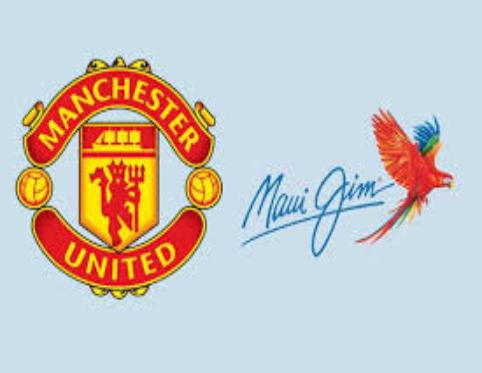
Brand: maui jim
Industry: Clothes